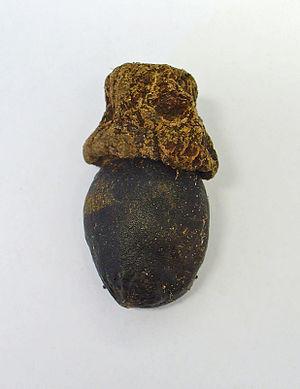
Semecarpus anacardium ou Anacardium orientale, en anglais marking-nut tree, est un arbre de la famille des Anacardiacées. Il est proche de l'anacardier, qui donne la noix de cajou.